Lebanese Nigerians

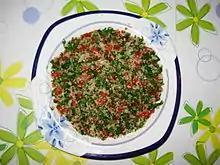
Tabbouleh — a common dish in Lebanese restaurants

While the Lebanese Nigerian community itself consumes traditional Lebanese food, it has also introduced Lebanese cuisine to Nigeria. There are numerous Lebanese restaurants and food shops in Lagos, primarily in Victoria Island. Additionally, there are also Lebanese cuisine options in other cities with sizable Lebanese populations like Kano and Ibadan.